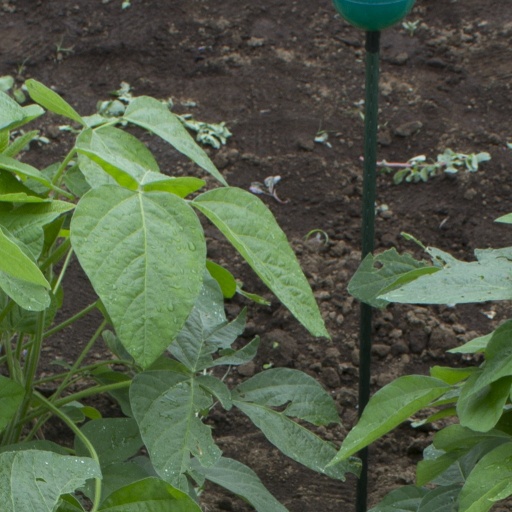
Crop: soybean